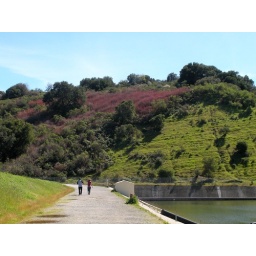
water reaches about a foot below the wall of the spillway. So good to see it full. Cupertino, CA.     [DSCN1314a]